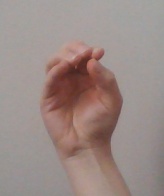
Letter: ha